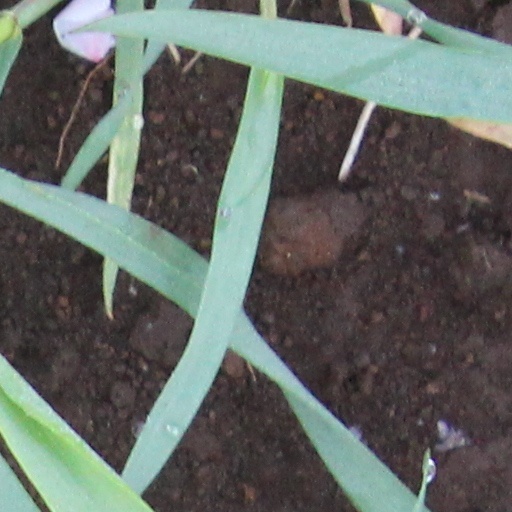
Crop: wheat